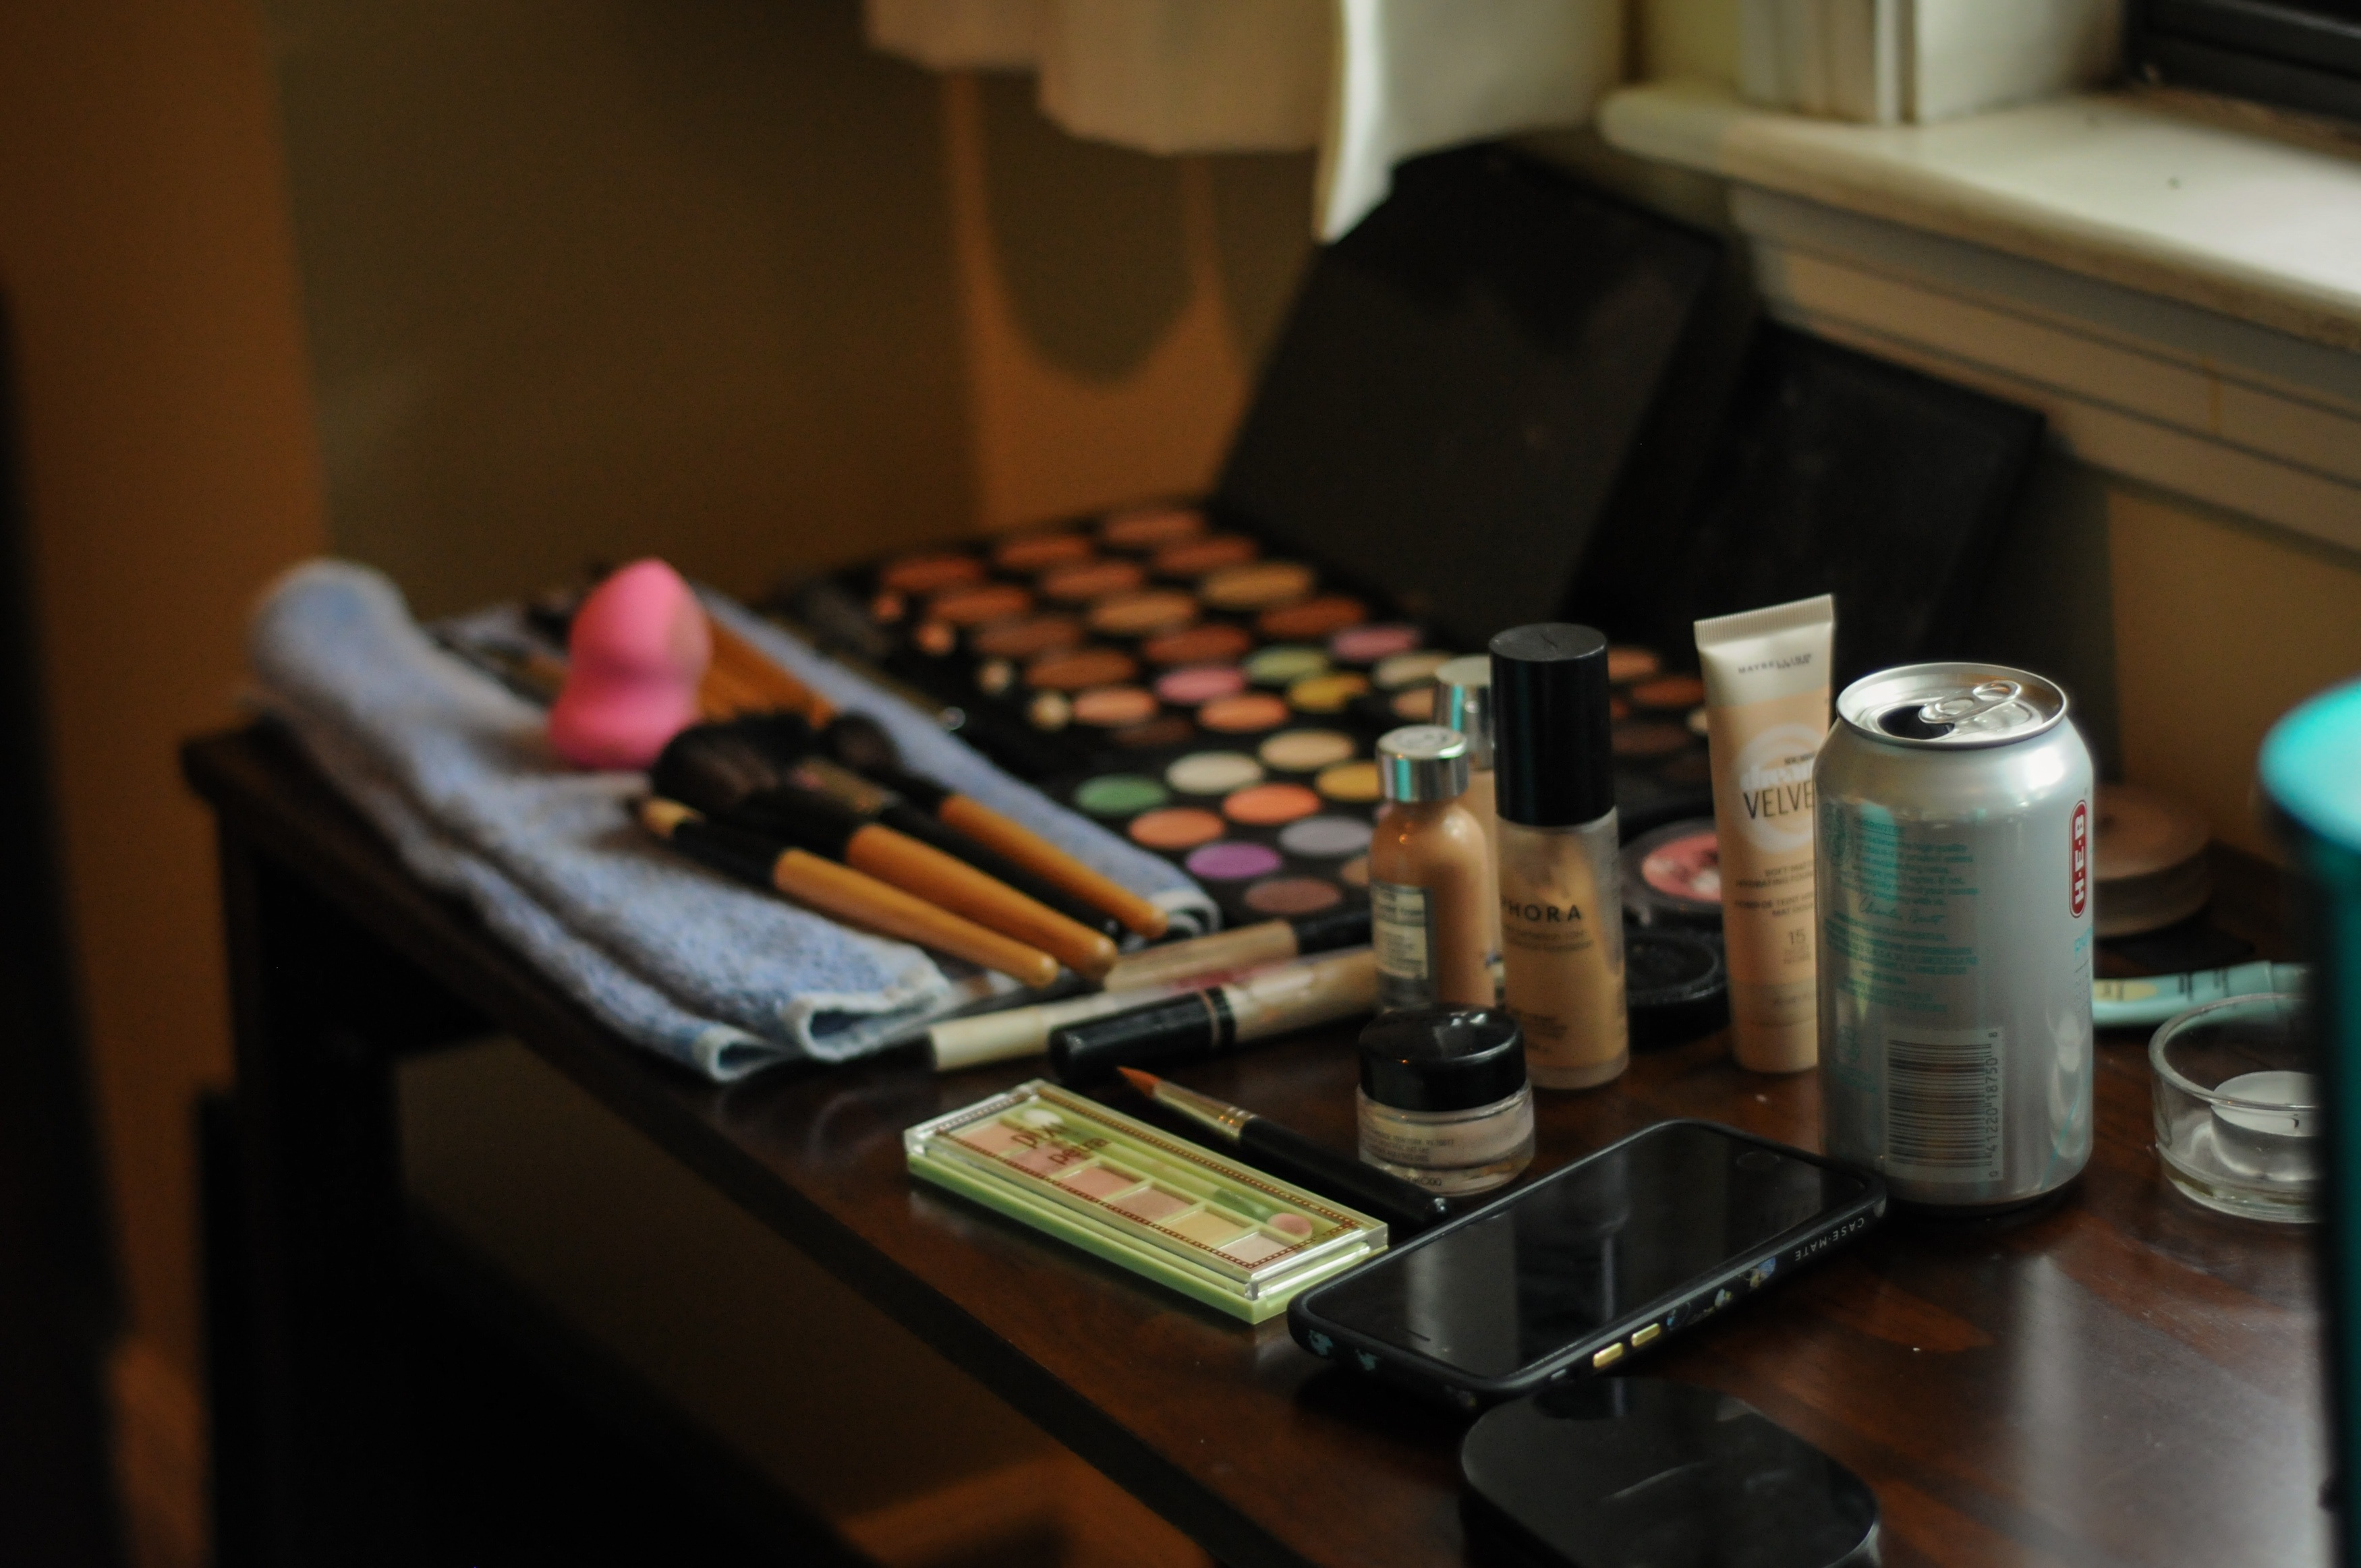
table, color, black, art, design